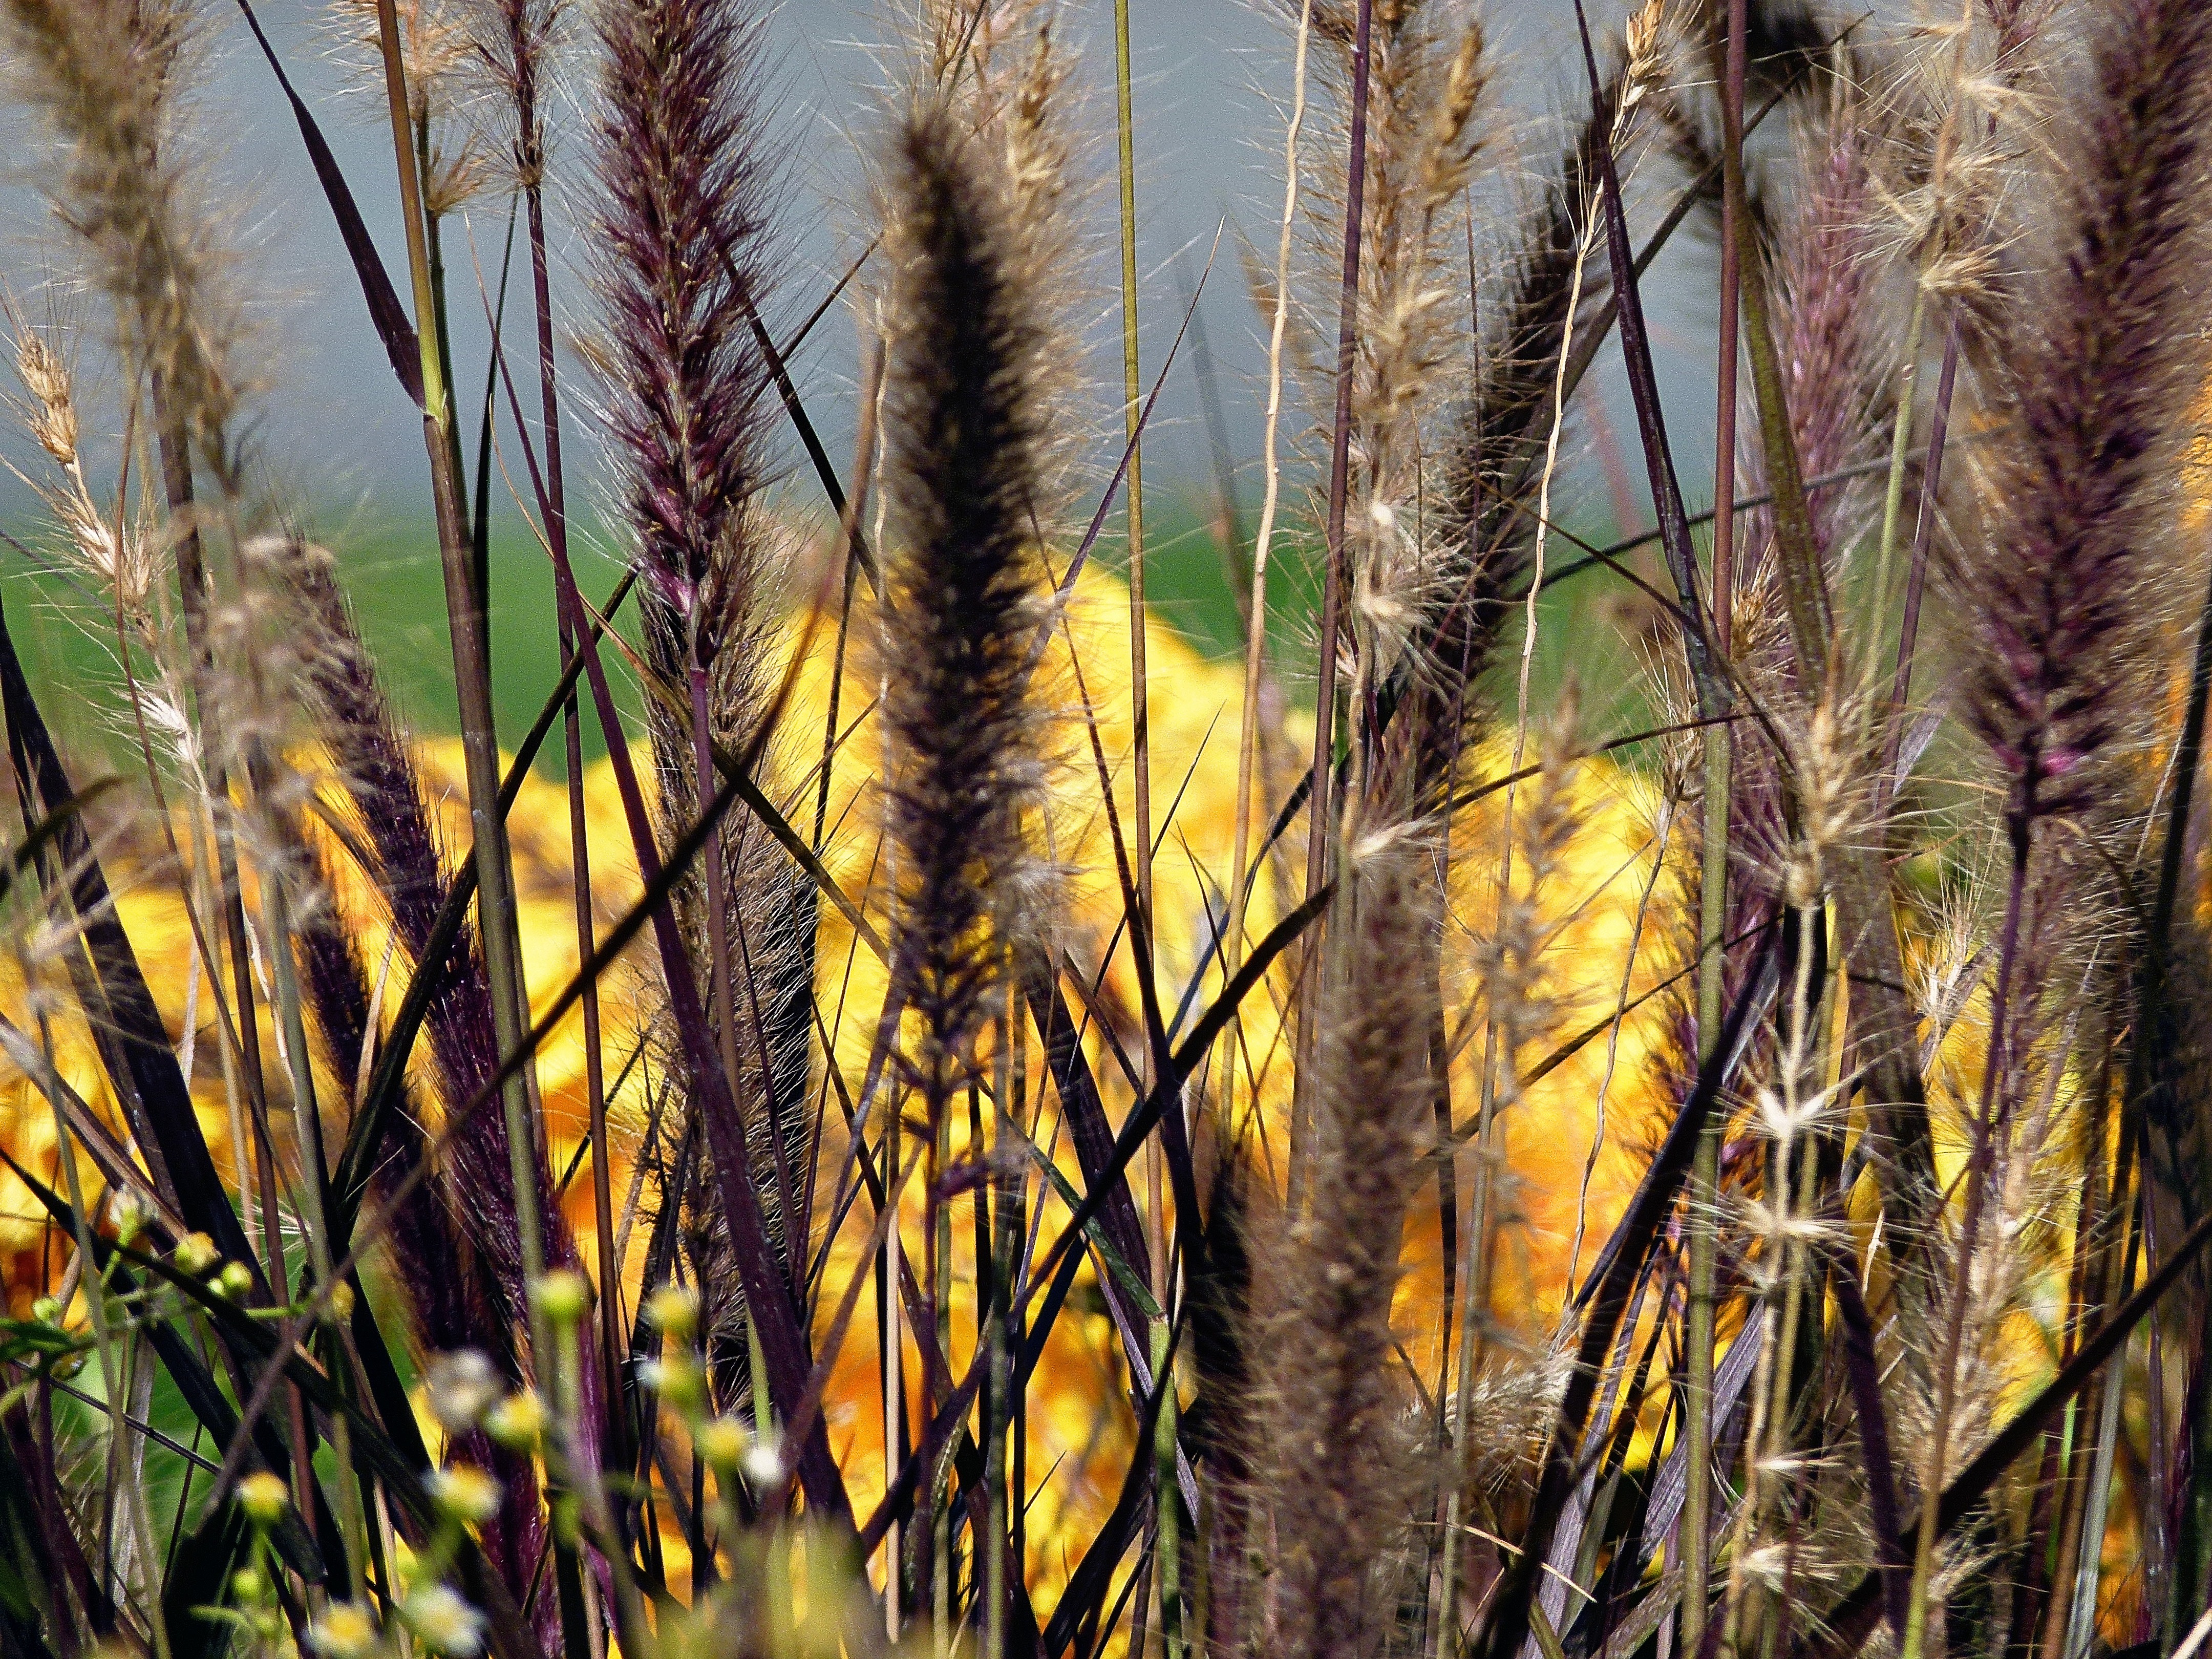
tree, nature, forest, grass, branch, plant, meadow, sunlight, leaf, fall, flower, crop, autumn, botany, flora, season, wetland, habitat, ecosystem, natural environment, grass family, plant stem, woody plant, phragmites, arecales